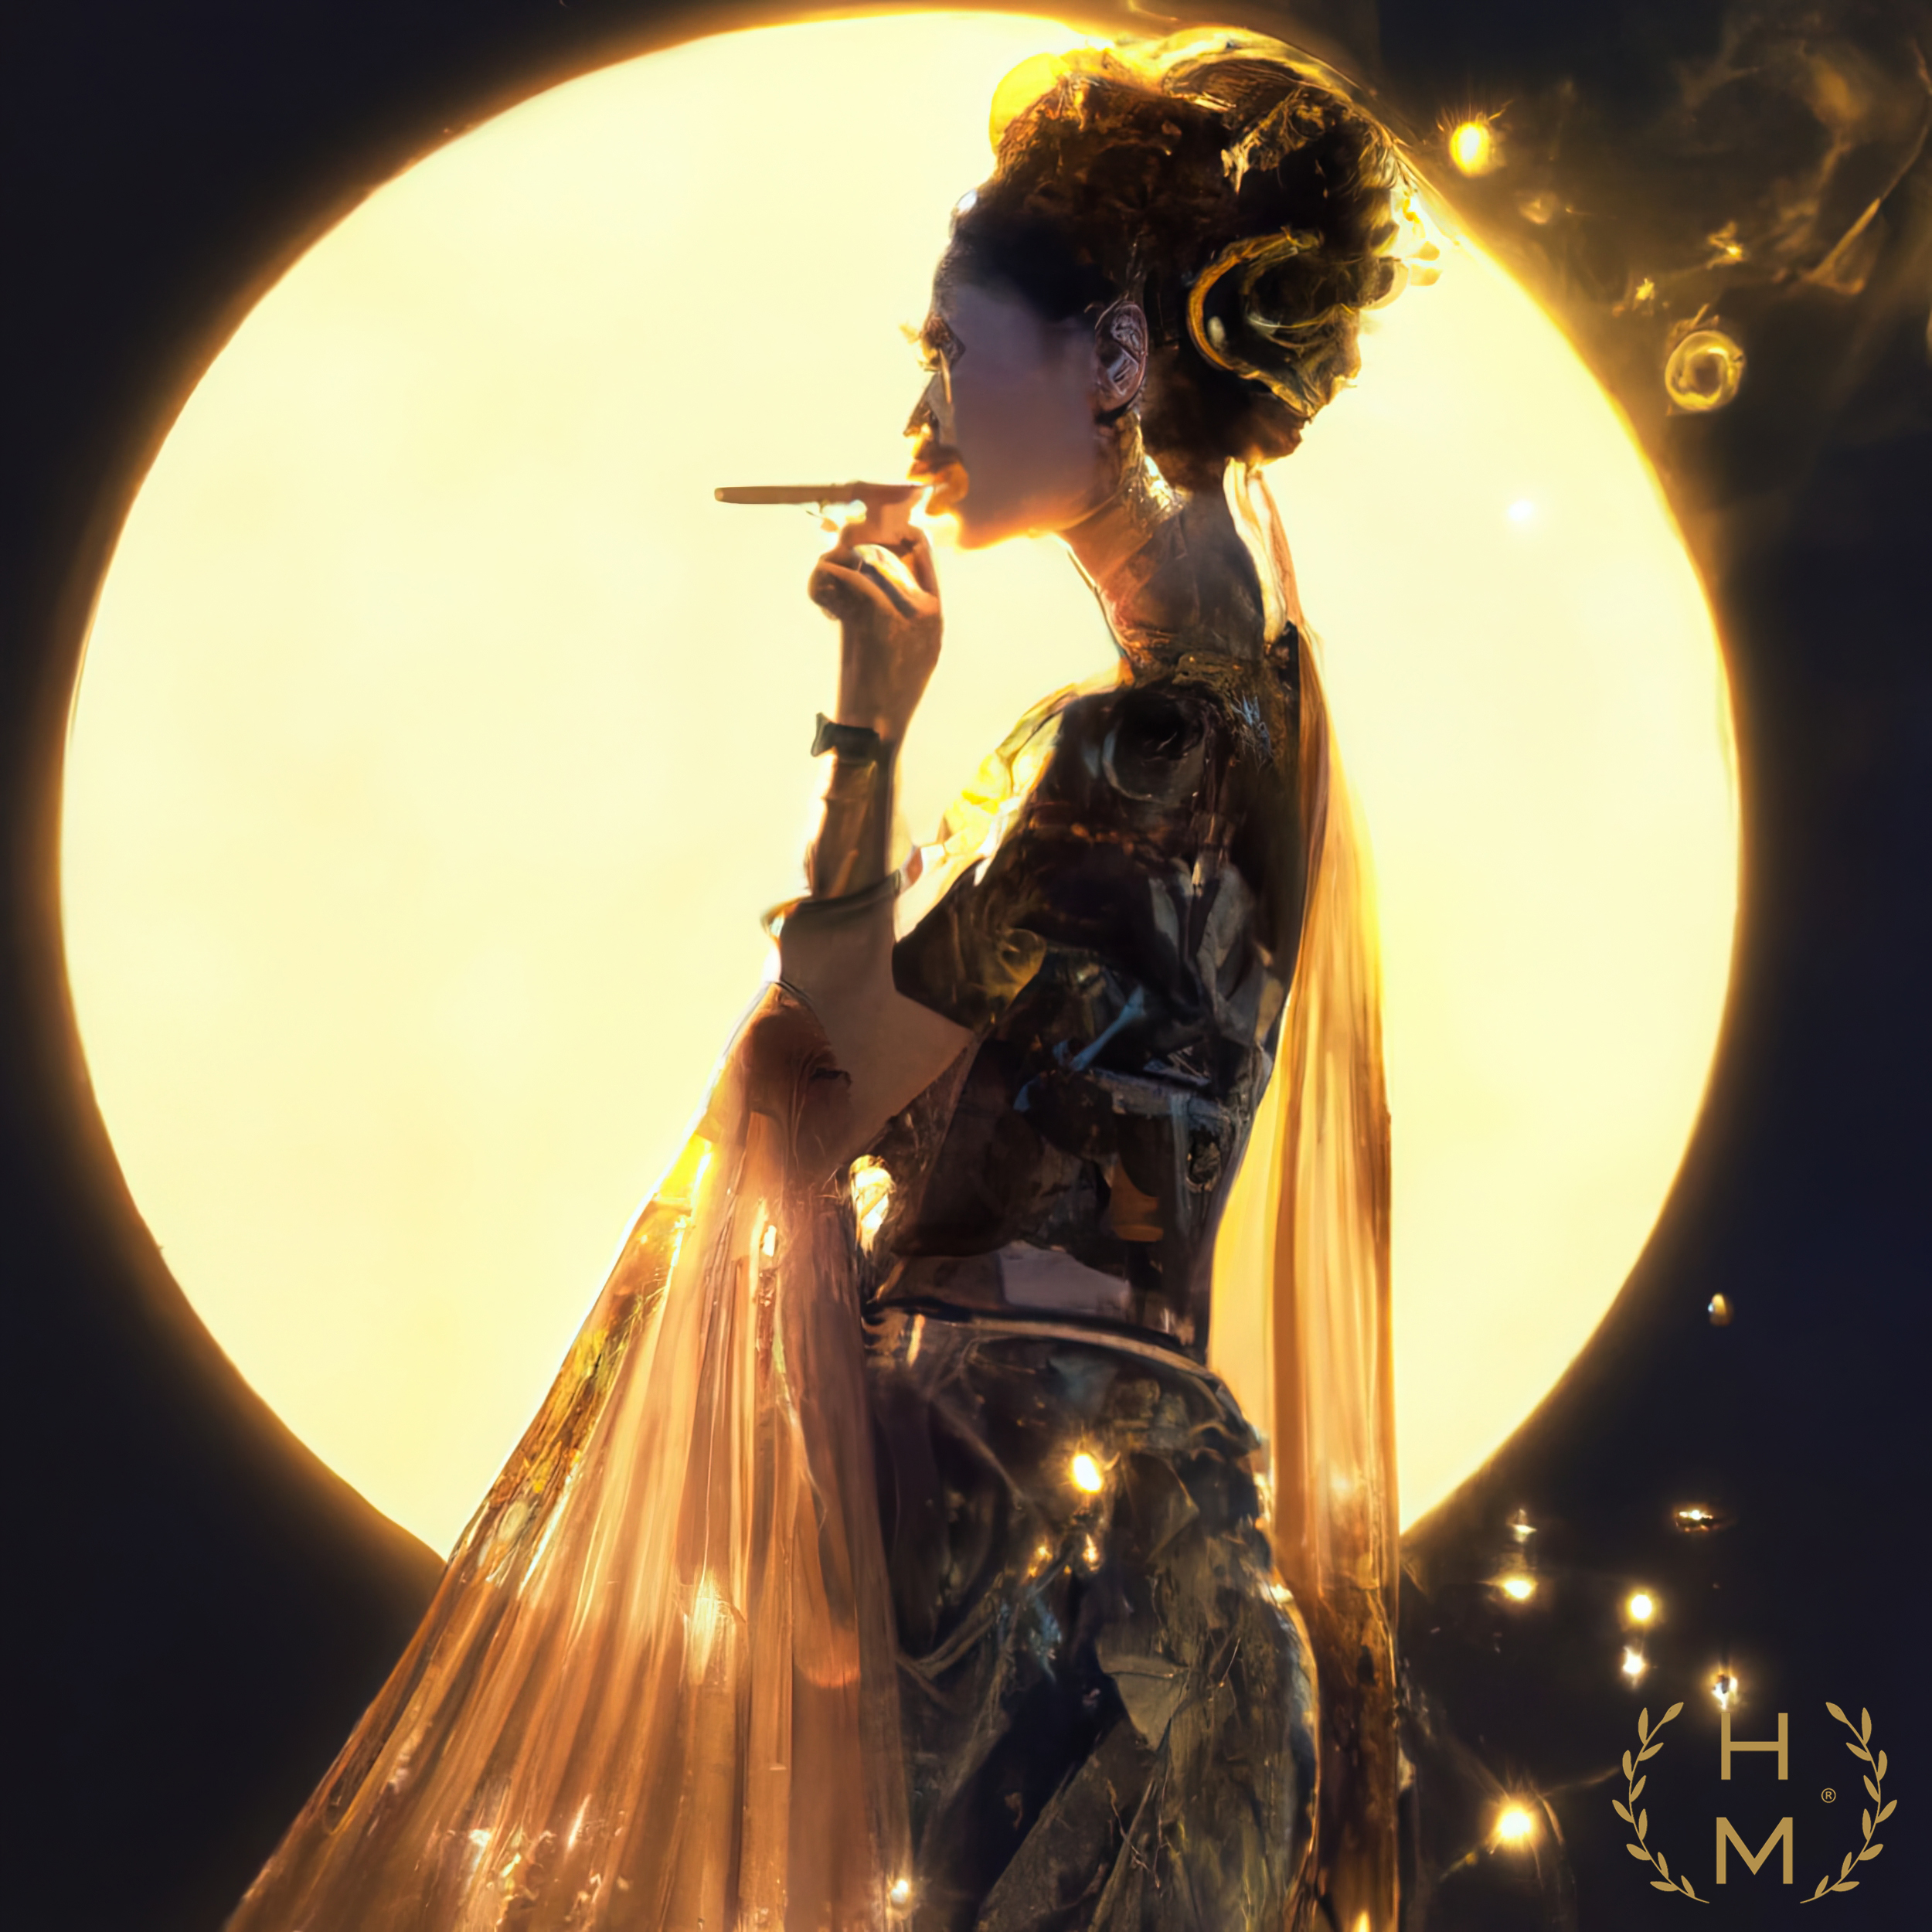
hel mort, hel, mort, helmort, art, contemporary art, contemporaryart, painting, paintings, woman, women, girl, girls, beautiful, style, fashion, digital, abstract, NFT, NFTs, mixed media, oil, oils, mixedmedia, artwork, art gallery, art brand, artbrand, artgallery, abstract painting, acrylic painting, paint, watercolor, art collector, portrait, canvas print, abstract canvas print, colorful canvas print, van gogh, great, cheap, interesting, amazing, ready to hang, impressionism, musical instrument, human body, musician, guitar accessory, harp, string instrument, plucked string instruments, entertainment, flash photography, music, performing arts, music artist, concert, string instrument accessory, event, performance art, cg artwork, musical instrument accessory, folk instrument, backlighting, sky, darkness, metal, bowed string instrument, heat, artist, performance, violin family, singer, bassist, pop music, night, jazz guitarist, double bass, song, lens flare, public event, stage, singing, acoustic guitar, rock concert, music venue, fun, jazz